Vaychi

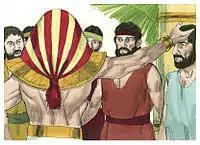
"Joseph spoke to his brothers". (1984 illustration by Jim Padgett, courtesy of Distant Shores Media/Sweet Publishing)

The Gemara noted the difference in order between Genesis 50:7–8 on the one hand and Genesis 50:14 on the other hand. Genesis 50:7 says, "And Joseph went up to bury his father; and with him went up all the servants of Pharaoh, the elders of his house, and all the elders of the land of Egypt," and then Genesis 50:8 says, "And all the house of Joseph, and his brethren, and his father's house; only their little ones, and their flocks, and their herds, they left in the land of Goshen," indicating that the brothers followed the Egyptians. But on the return to Egypt, Genesis 50:14 says, "And Joseph returned into Egypt, he, and his brethren, and all that went up with him to bury his father, after he had buried his father," placing the brothers before the Egyptians. Rabbi Joḥanan explained that initially, before the Egyptians saw the honor of the Children of Israel, they did not treat them with honor, so the brothers followed Pharaoh's servants. But in the end, when the Egyptians had seen the honor of the Children of Israel, they treated the brothers with honor.